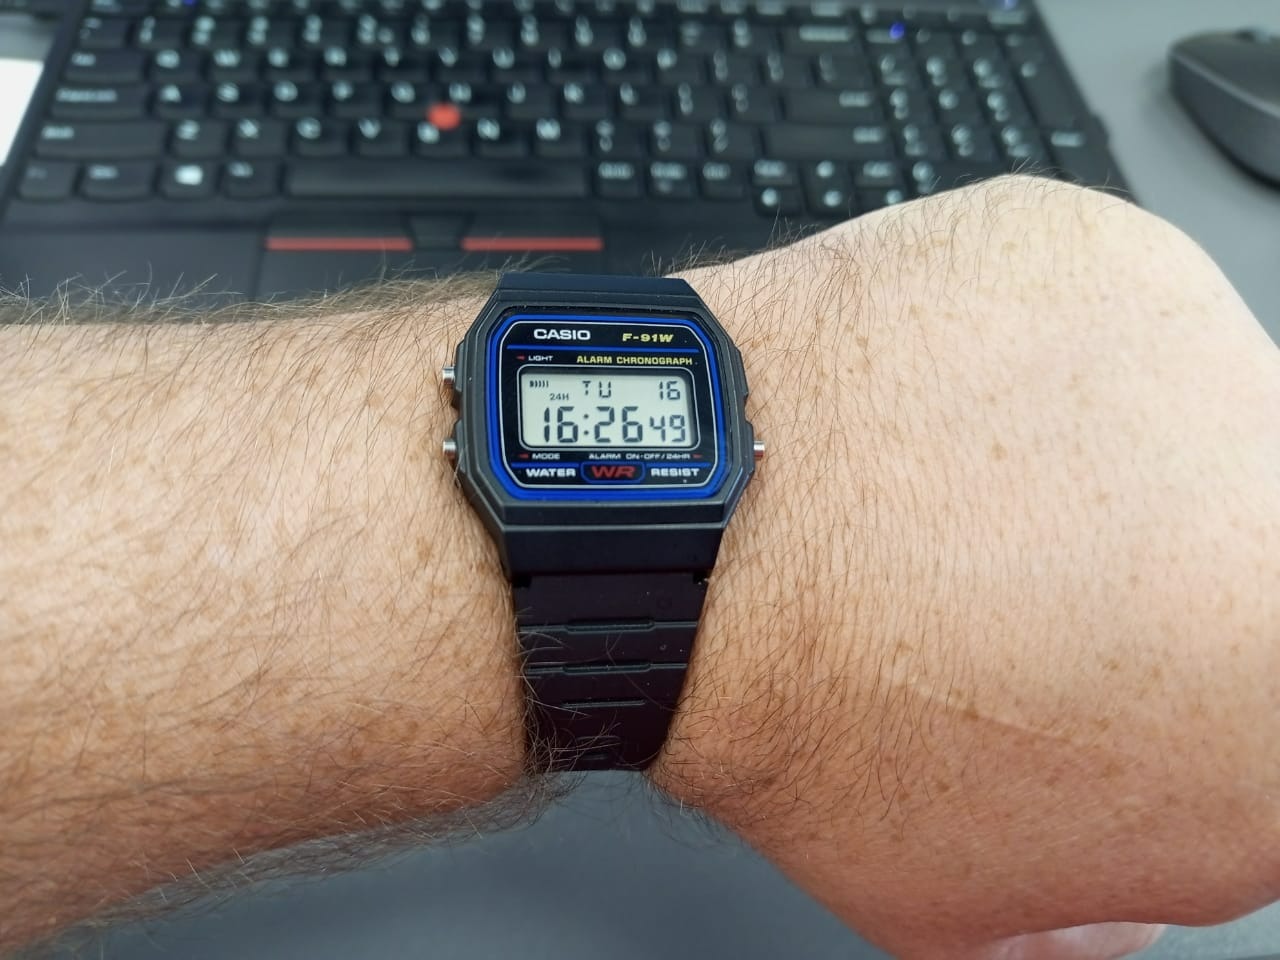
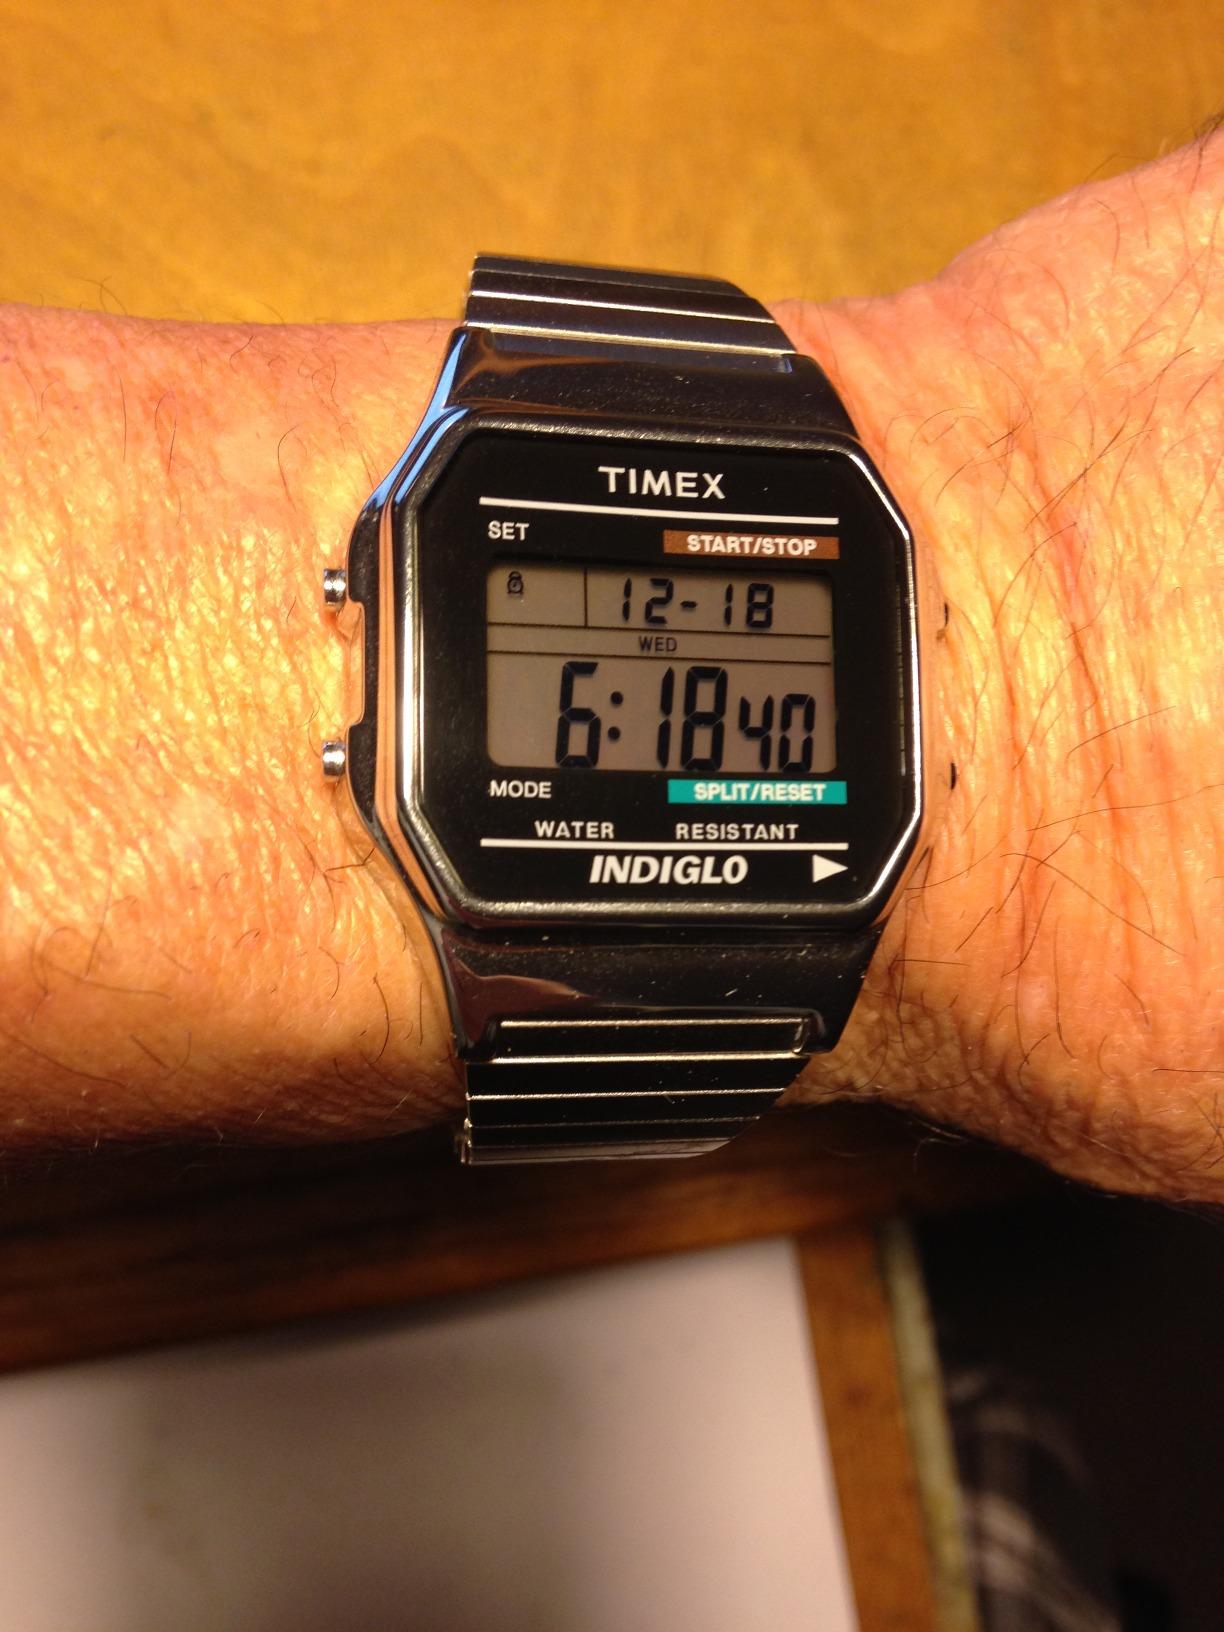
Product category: accessories_watch
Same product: no